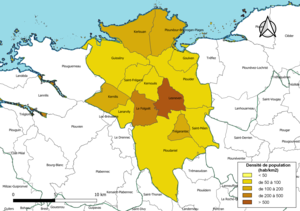
Carte des densités de population (millésimée 2016) des communes de la Communauté Lesneven Côte des Légendes, département du Finistère, France. Composition au 1er janvier 2019.
La Communauté Lesneven Côte des Légendes est une communauté de communes française, située dans le département du Finistère, en région Bretagne.